Cologne–Aachen high-speed railway

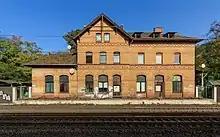
The old station building in Frechen-Königsdorf

The halt of Köln-Weiden West was built in 2006 in the run-up to the 2006 FIFA World Cup at line-km 11.1. At the same time, line 1 of the Cologne Stadtbahn was extended by about to the west and a new terminus was built with four tracks. The Cologne–Aachen line in Weiden West is located on an embankment. The Stadtbahn station is on ground level just south of the line, enabling direct interchange.